Bajo Cinca/Baix Cinca

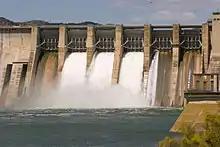
Mequinenza Dam, also known as "Mar de Aragón"

Industry in Bajo / Baix Cinca is based mainly on industrial activities. The agrobusiness sector has a high percentage of companies, and its prominence in relation to direct and indirect employment is very significant. Services sector is also relevant for the economy of the area, representing the second source of income for the population, with a special importance of the tourism sector in areas such as Mequinenza that have numerous companies of active tourism, sport fishing and cultural tourism that attract both national and international visitors throughout the year.